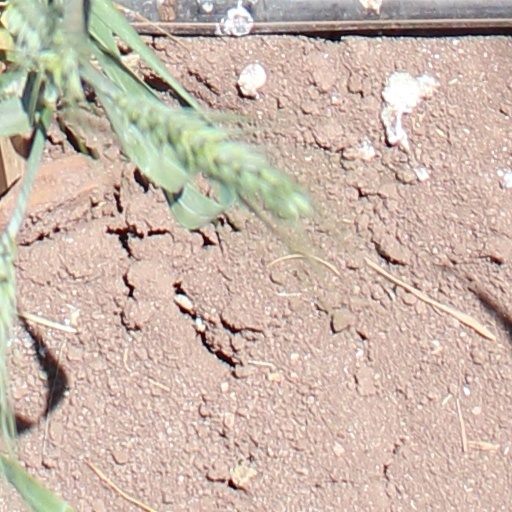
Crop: wheat